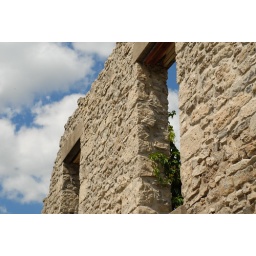
An old building down by the river